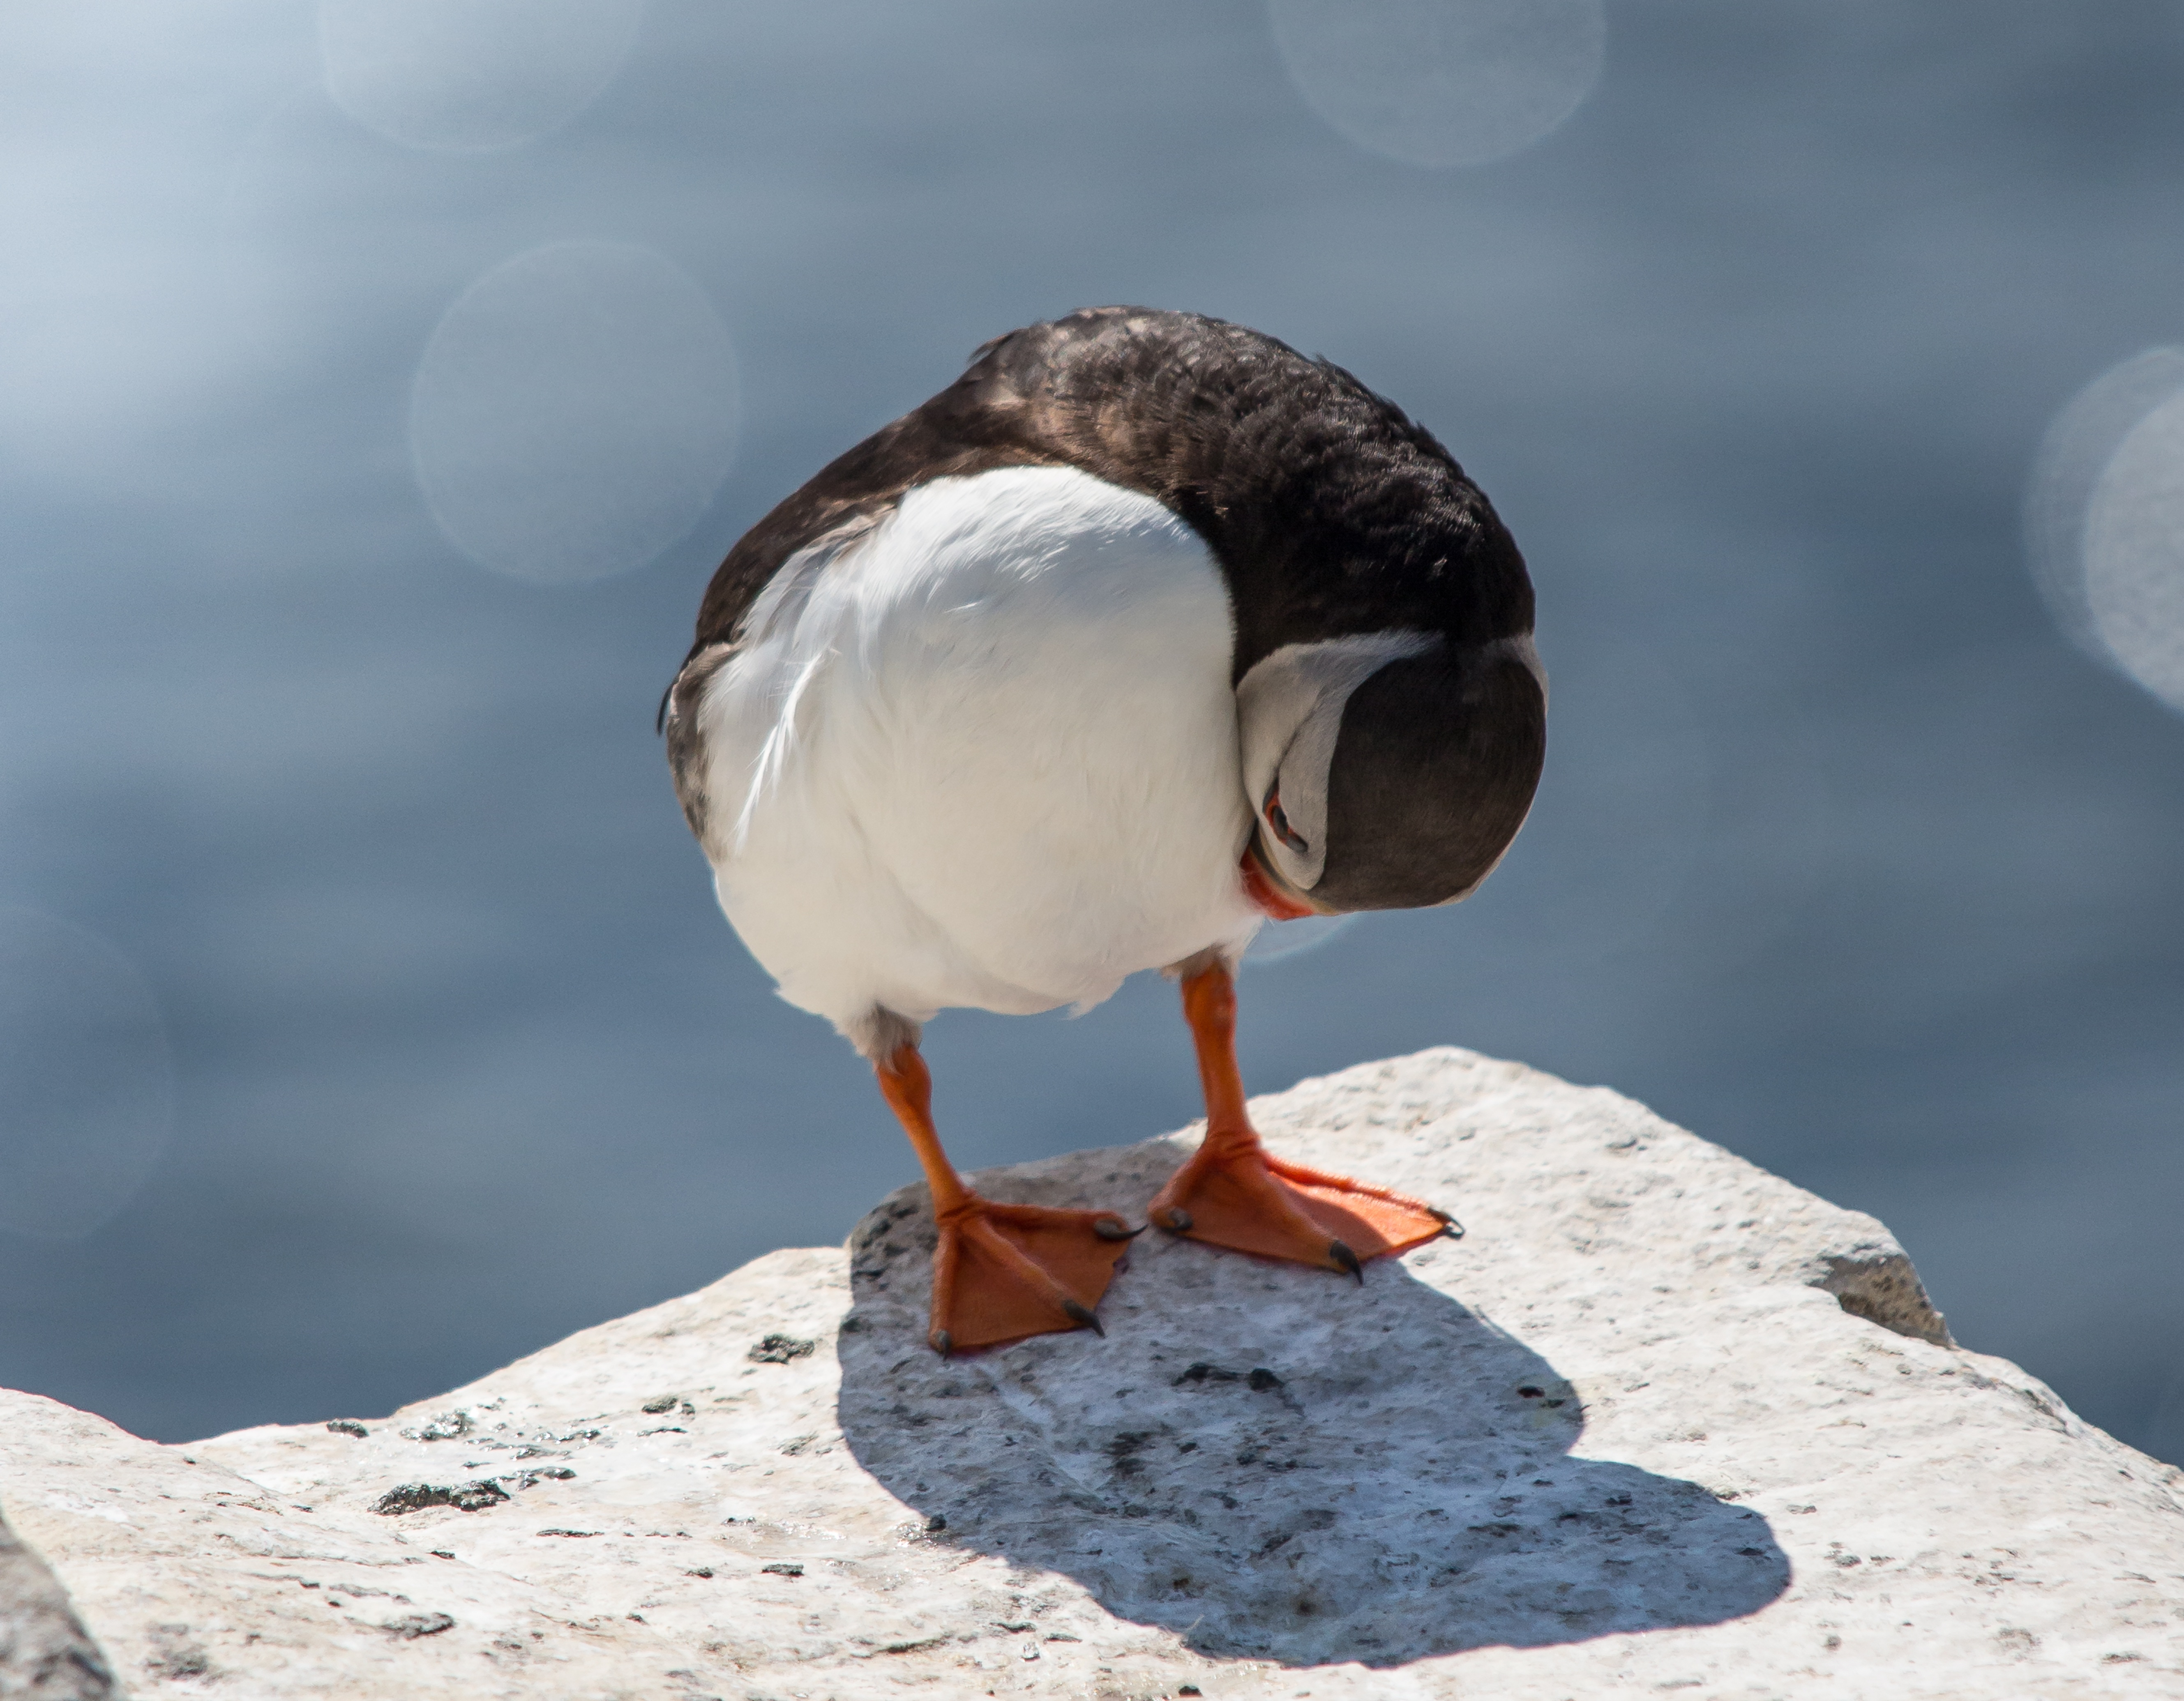
sea, nature, rock, winter, bird, wing, seabird, cliff, wildlife, beak, island, fauna, puffin, close up, ornithology, vertebrate, water bird, charadriiformes